Feminist literary criticism

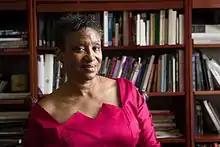
Deborah E McDowell

French scholars such as Julia Kristeva, Hélène Cixous, Luce Irigaray and Bracha L. Ettinger introduced psychoanalytic discourses into their work by way of Sigmund Freud and Jacques Lacan as a way to truly "get to the root" of feminine anxieties within text to manifest broader societal truths about the place of women. Current feminist scholars in the field of literature include Hortense Spillers, Nancy Armstrong, Annette Kolodny and Irene Tayler who all come from a variety of backgrounds who use their own nuanced and subjective experiences to inform their understanding of feminist literature. Currently, several university scholars all employ the usage of literary feminism when critiquing texts. The mainstreaming of this school has given academia an extremely useful tool in raising questions over the gender relationships within texts.